Scott Taylor (rugby league)

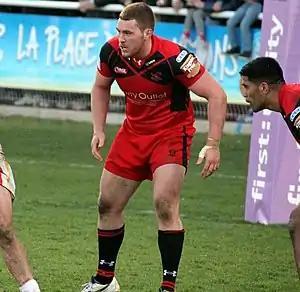
Taylor playing for Salford in Perpignan in 2015

Taylor left Wigan, and returned to his hometown of Hull to play for his boyhood club of Hull F.C. in 2016.